*Manu and *Yemo

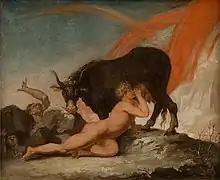
Ymir sucking the milk of the primeval cow "Auðumbla". 1790.

Lincoln reconstructs a creation myth involving twin brothers, *' ('Man') and *' ('Twin'), as the progenitors of the world and humankind, and a hero named *"" ('Third') who ensured the continuity of the original sacrifice. Regarding the primordial state that may have preceded the creation process, West notes that the Vedic, Norse and, at least partially, the Greek traditions give evidence of an era when the cosmological elements were absent, with similar formula insisting on their non-existence: "neither non-being was nor being was at that time; there was not the air, nor the heaven beyond it ..." ("Rigveda"), "... there was not sand nor sea nor the cool waves; earth was nowhere nor heaven above; Ginnungagap there was, but grass nowhere ..." ("Völuspá"), "... there was Chasm and Night and dark Erebos at first, and broad Tartarus, but earth nor air nor heaven there was ..." ("The Birds").